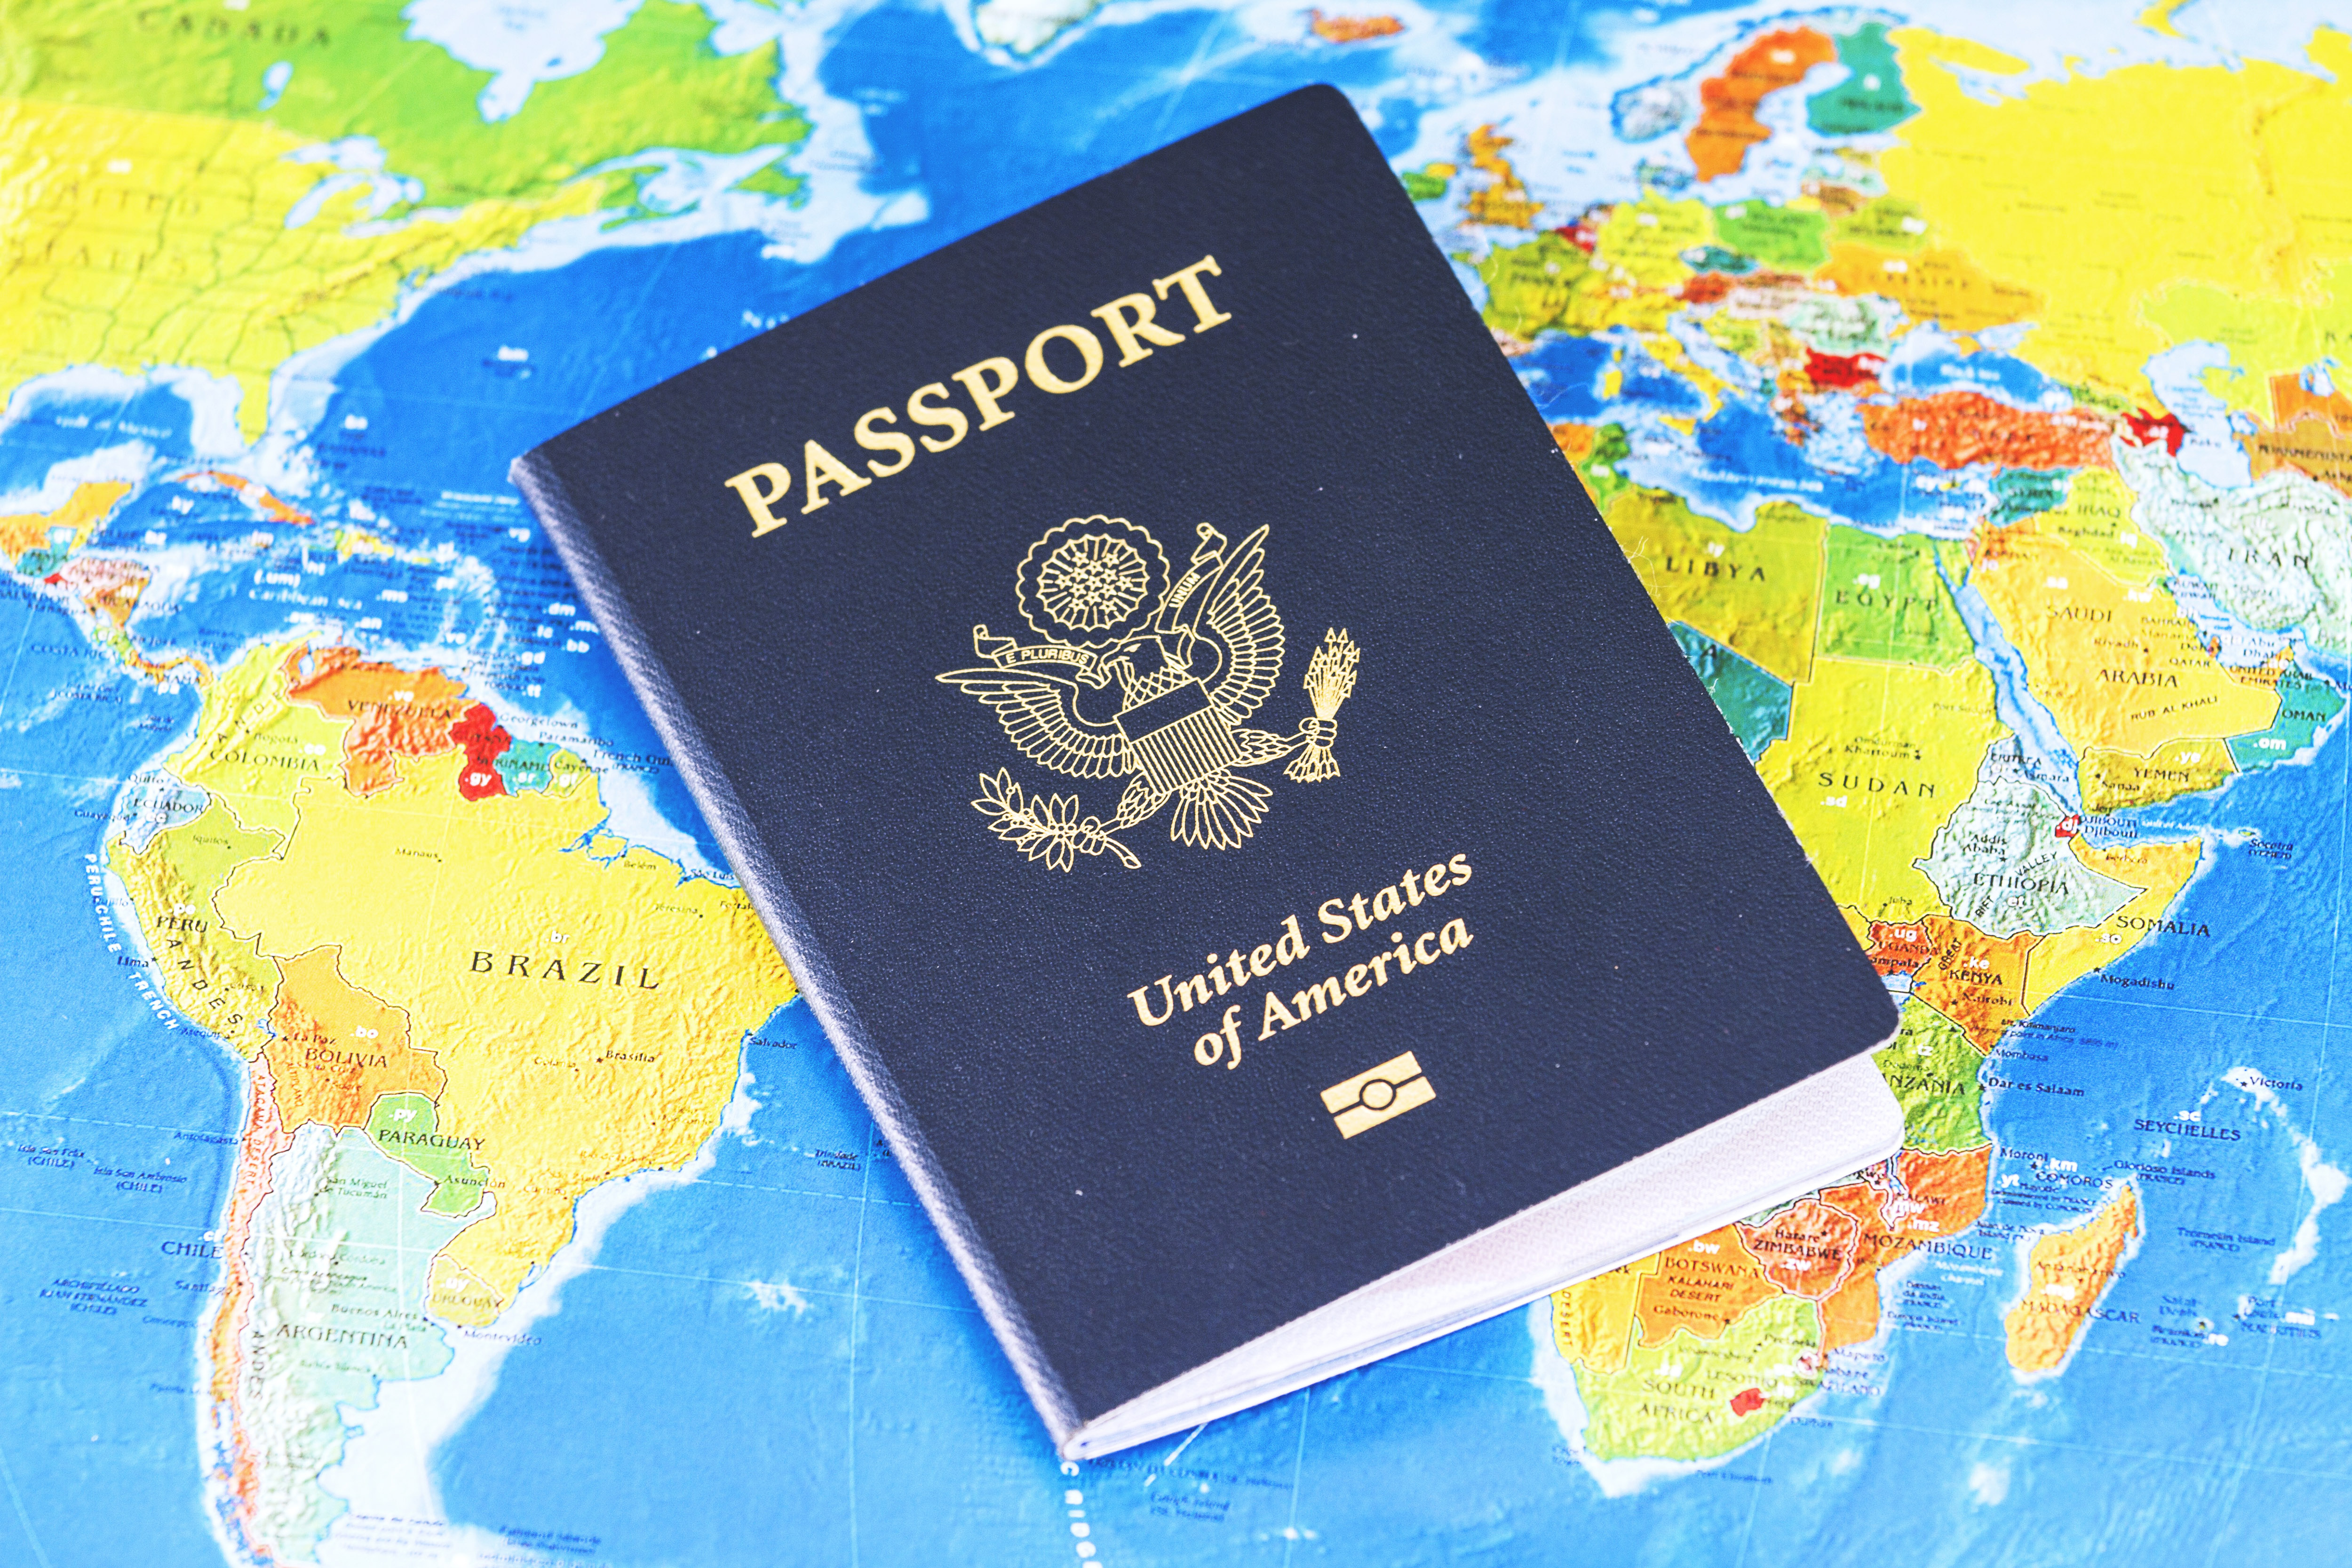
identity document, passport, map, atlas, world, illustration